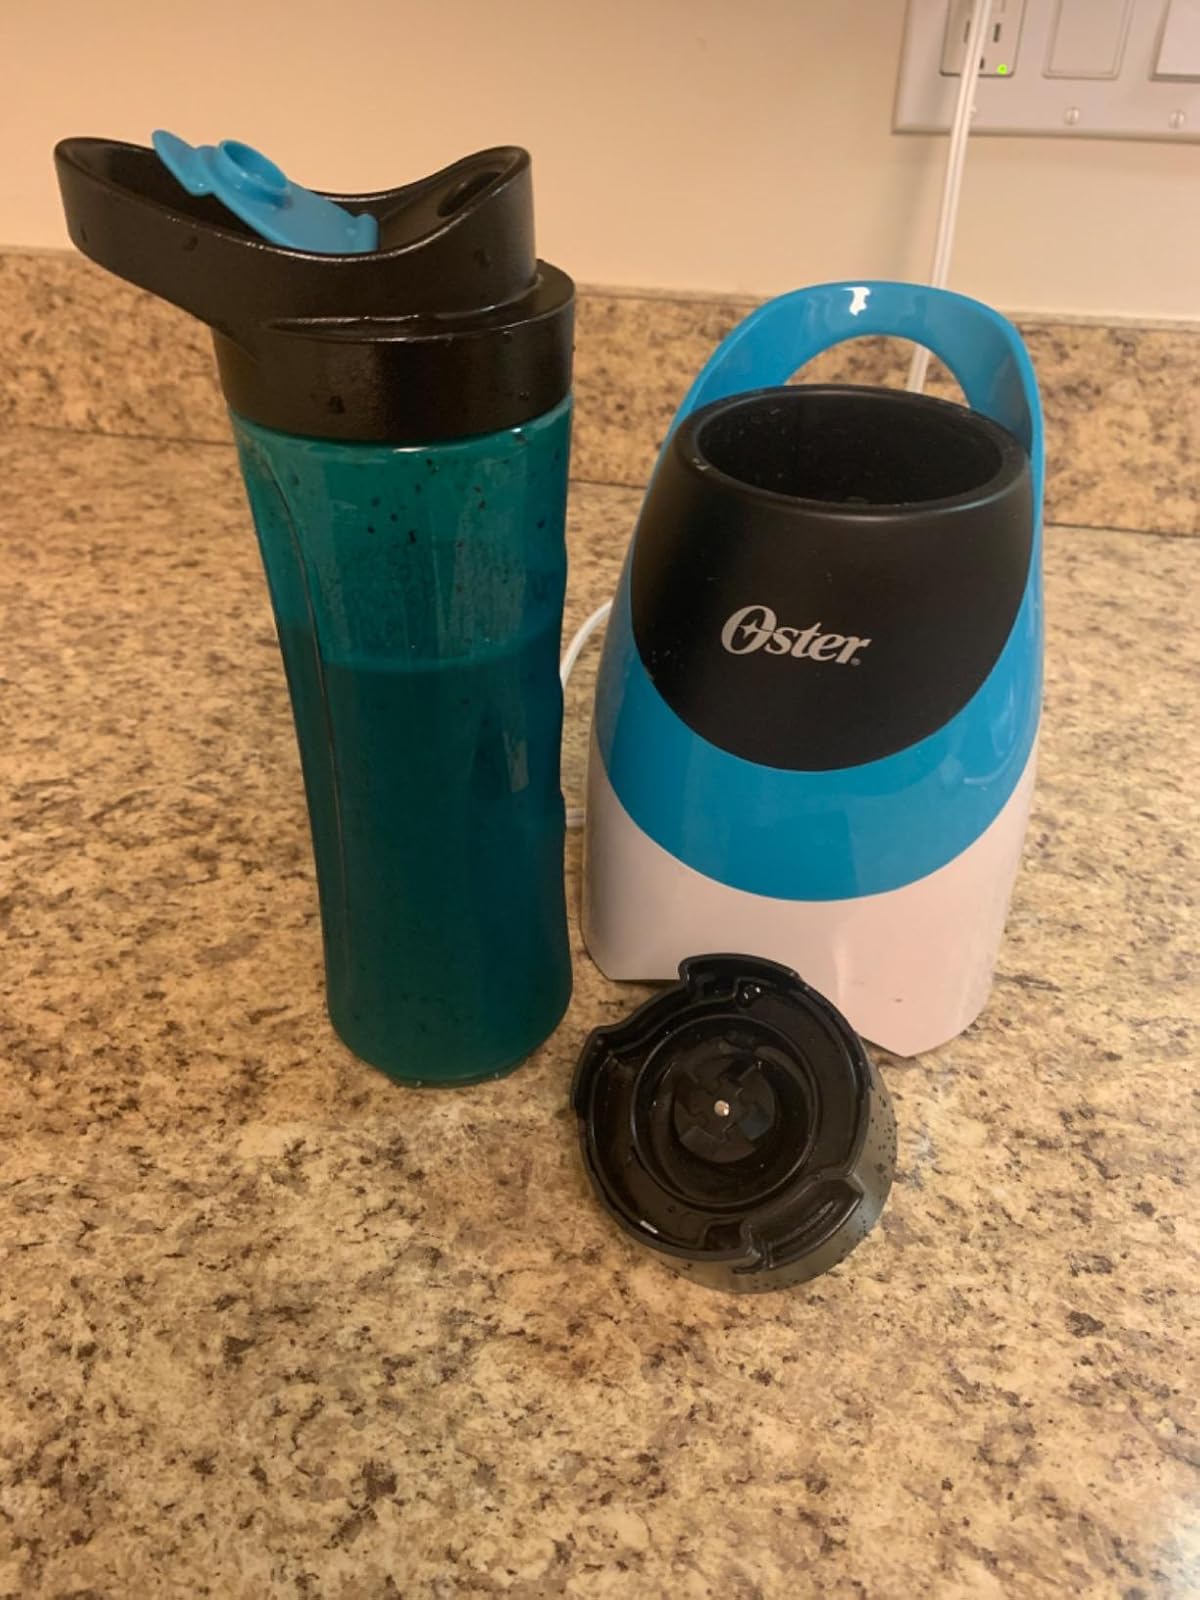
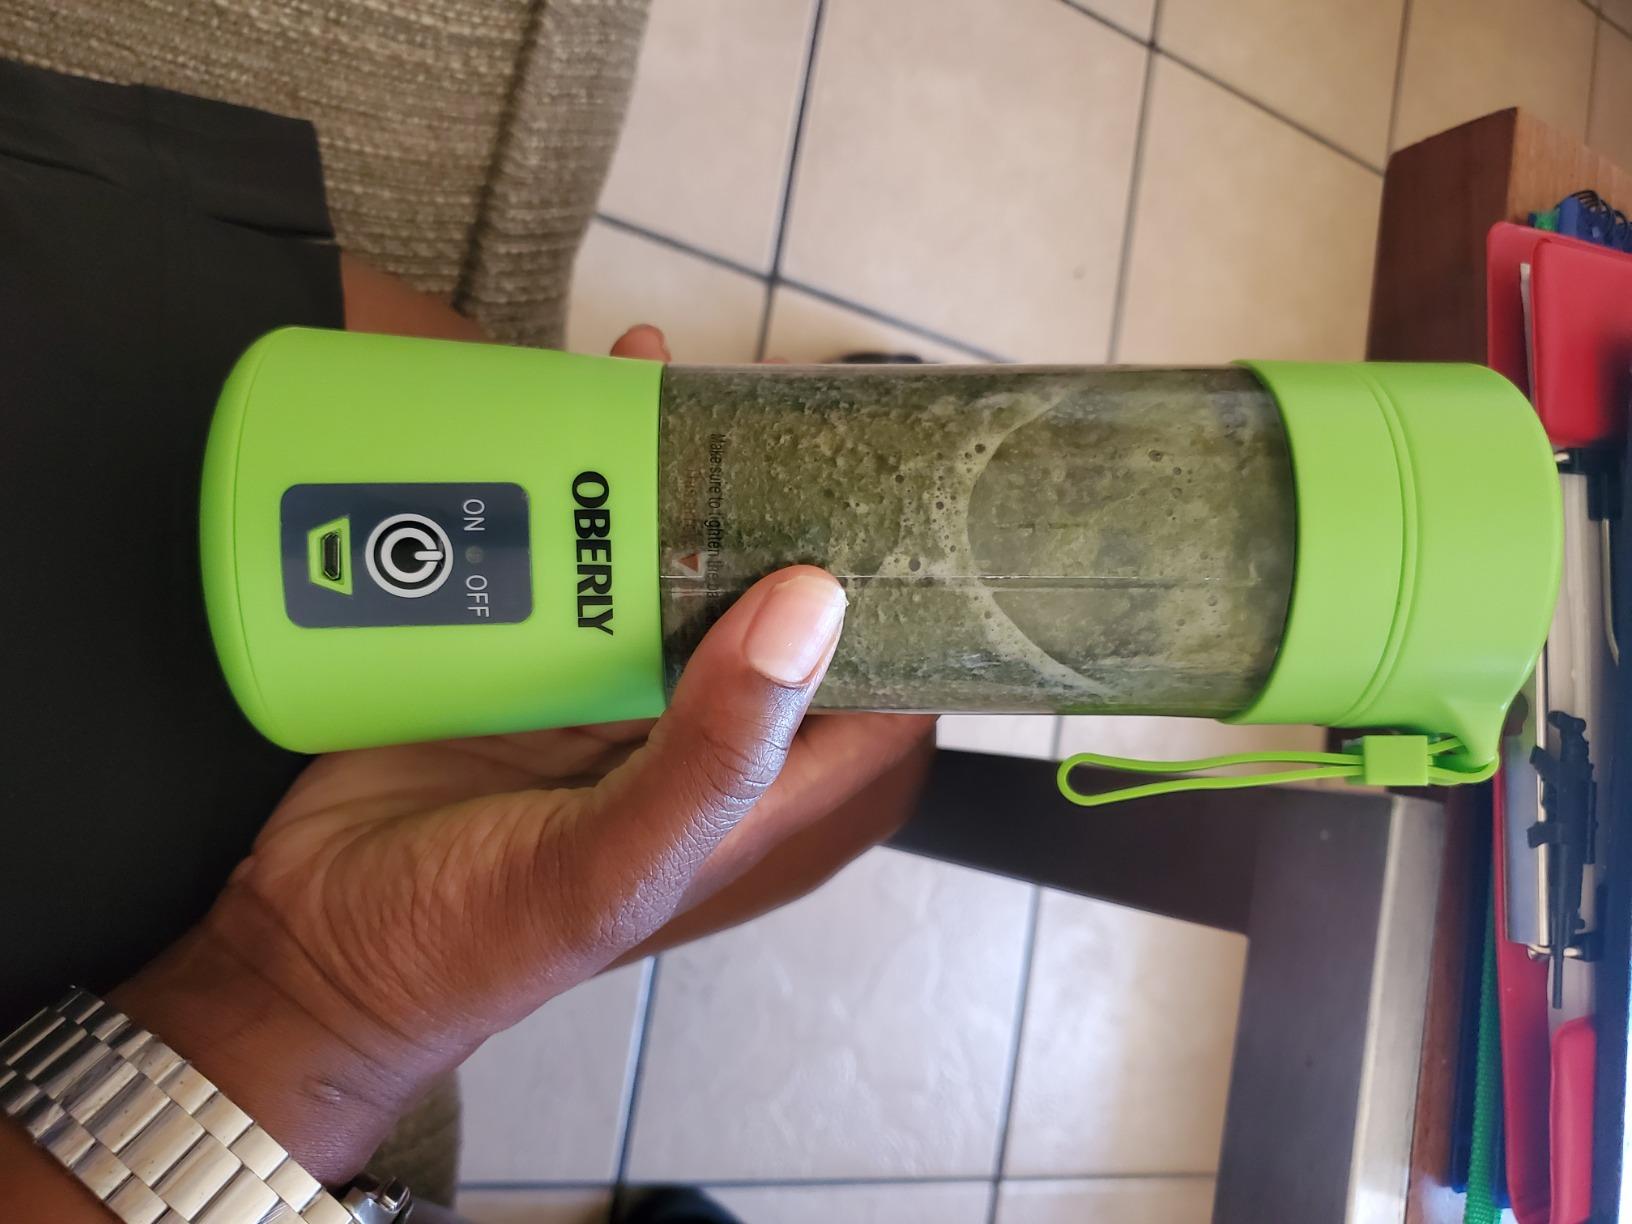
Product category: items_blender
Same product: no